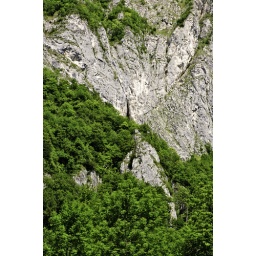
Area of a steep cliff, deep into the mountains, with the stone wall partially covered by lush green vegetation.